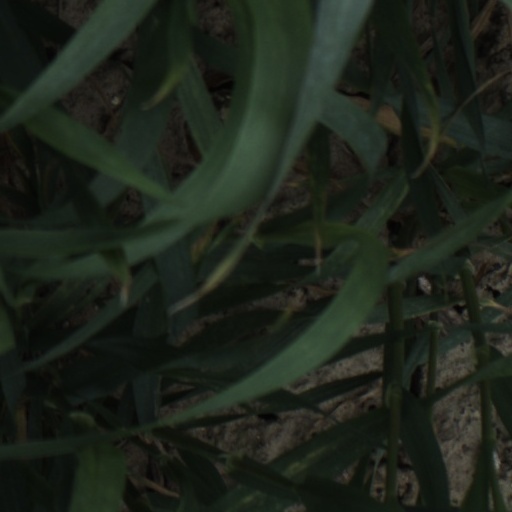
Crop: wheat